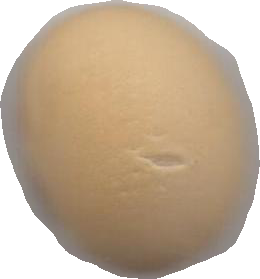
Variety: Dega